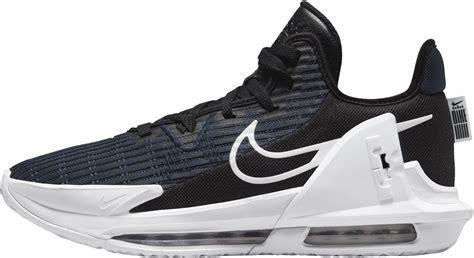
Brand: Nike
Model: Lebron Witness 6